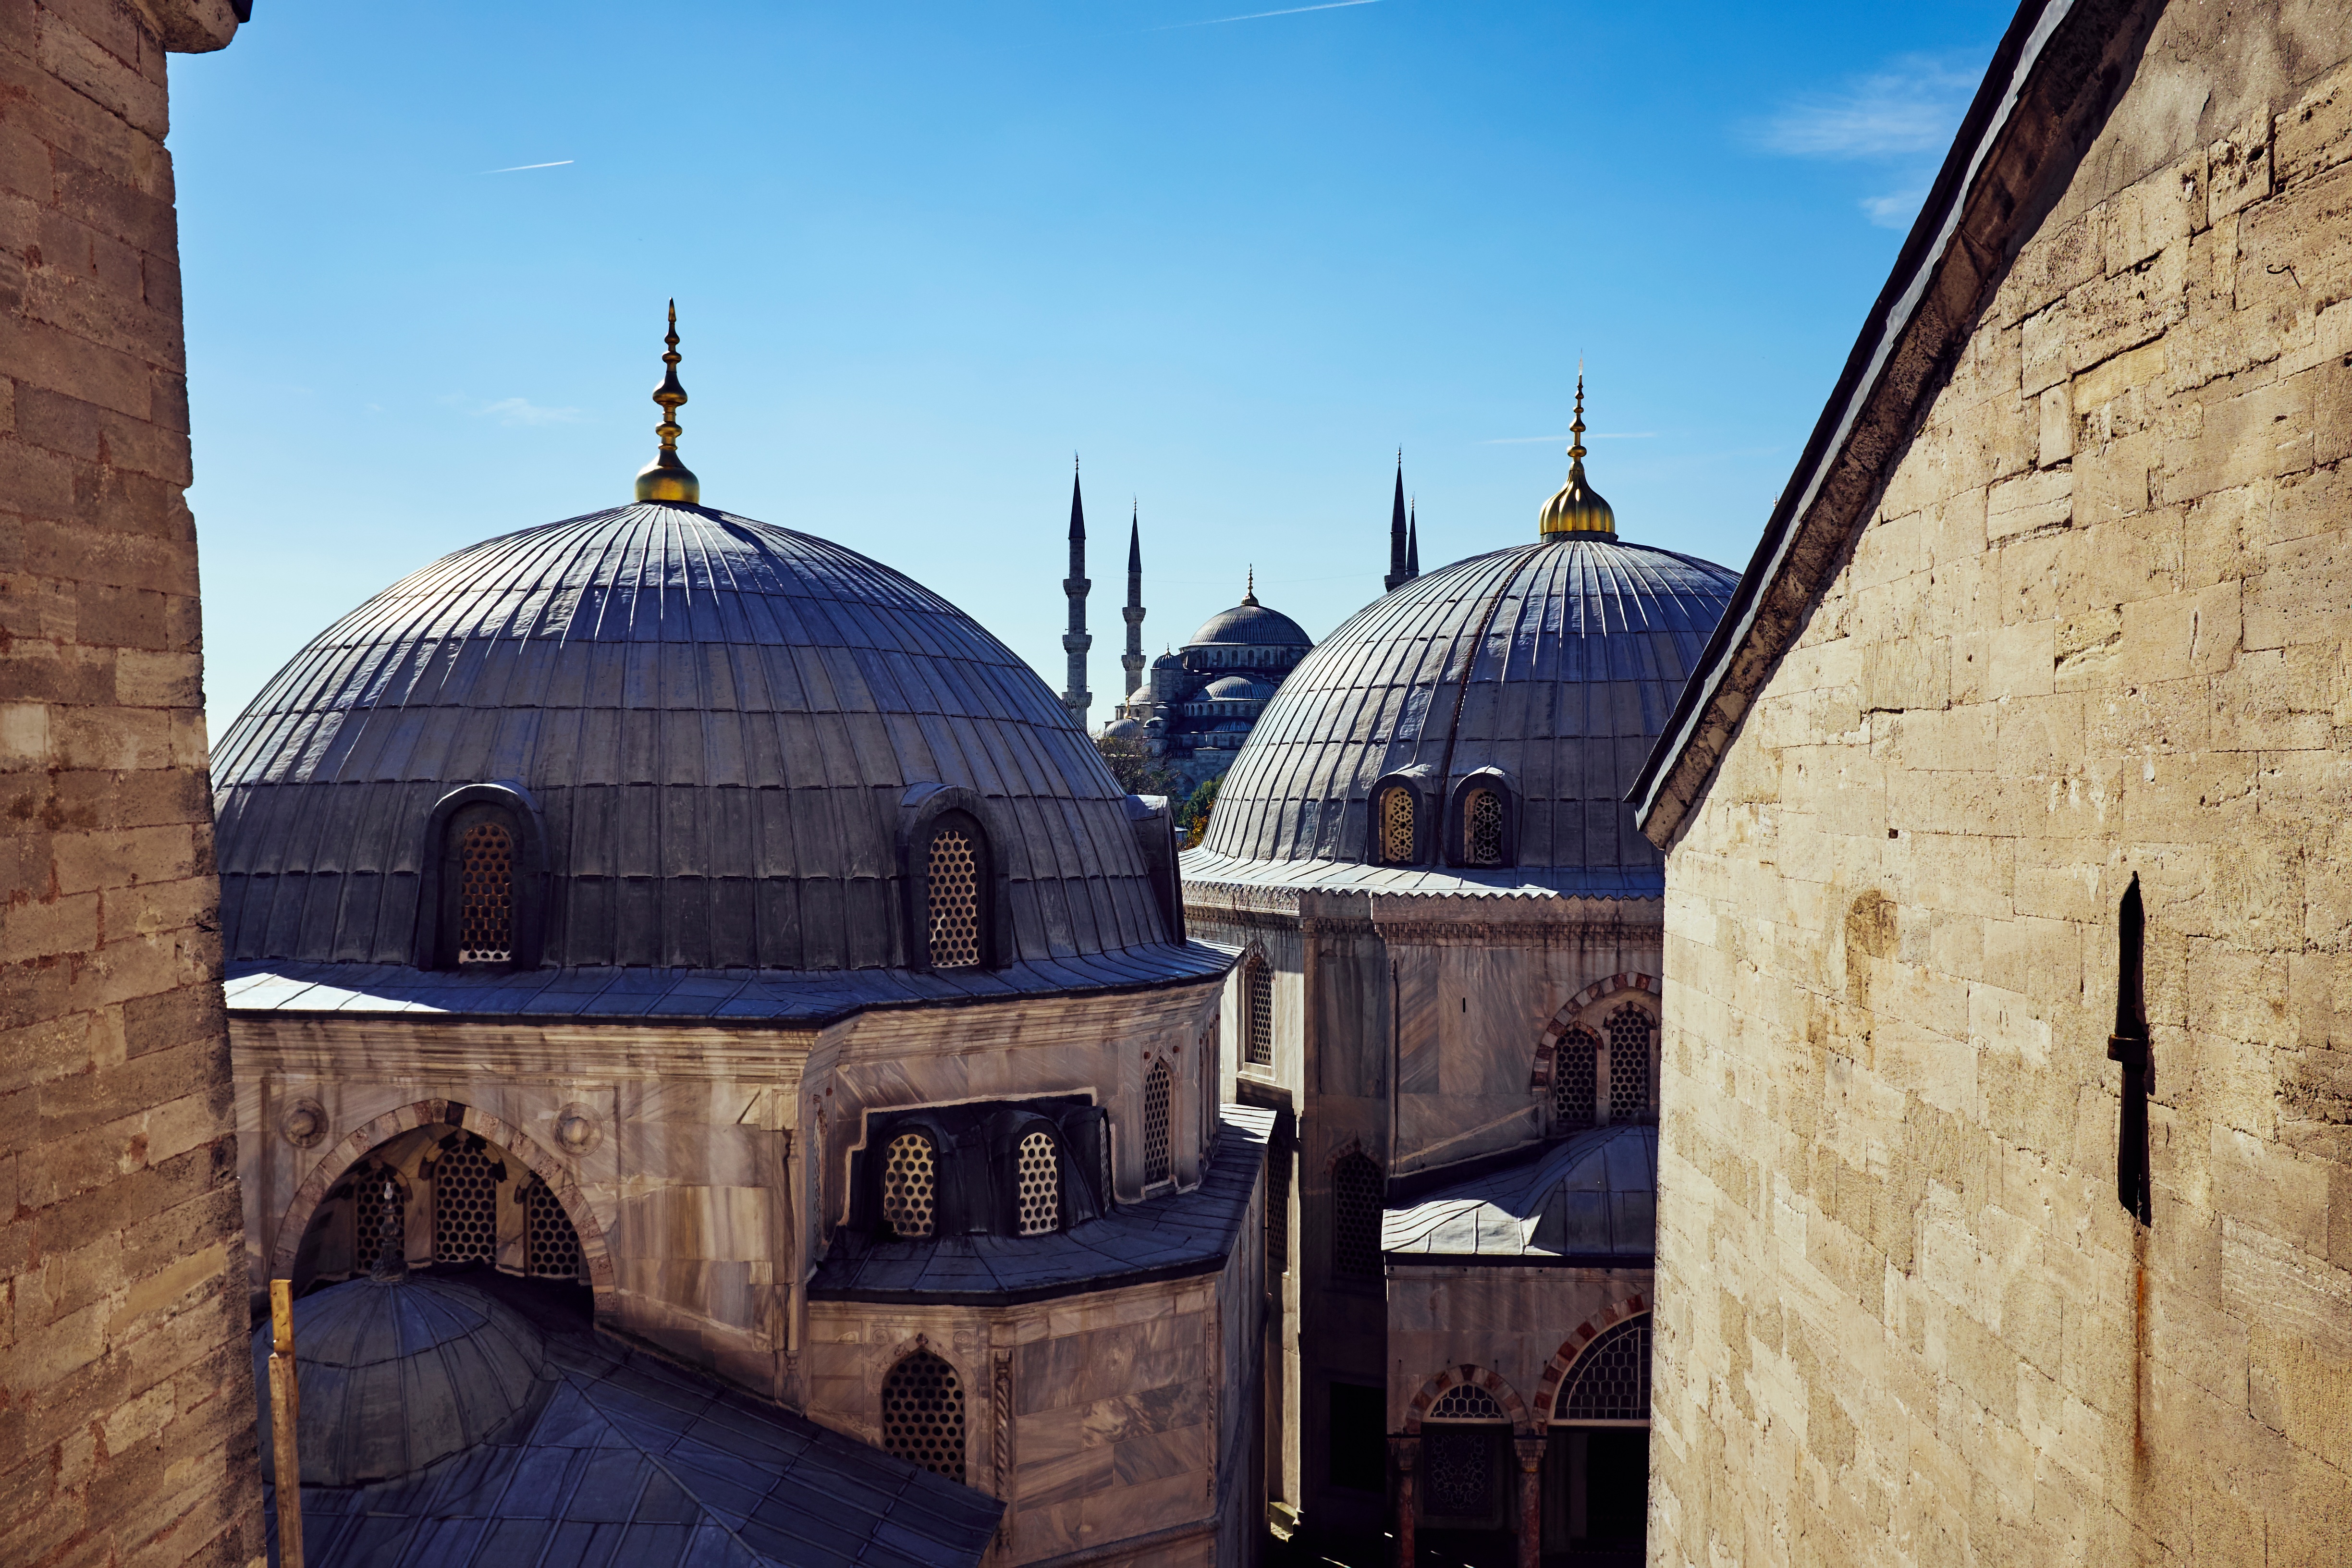
town, building, facade, blue, church, chapel, place of worship, monastery, middle ages, ancient history